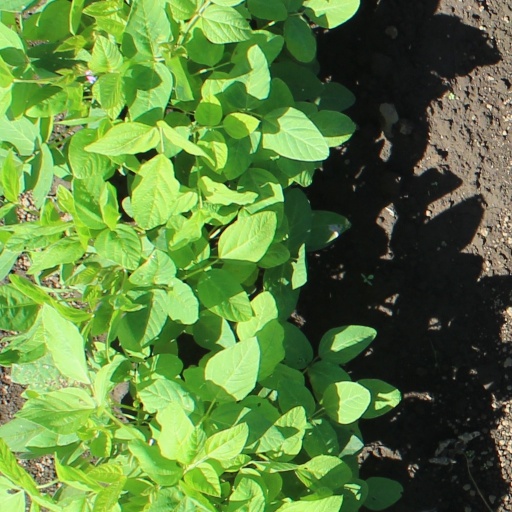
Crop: soybean